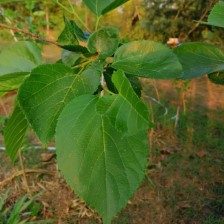
Variety: TaiwanMeacho